Joseph Losey

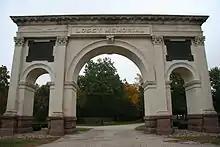
Losey Memorial Arch (1901) was erected by the city of La Crosse, Wisconsin, in tribute to Losey's grandfather, a prominent attorney and civic leader

Joseph Walton Losey III was born on January 14, 1909, in La Crosse, Wisconsin, where he and Nicholas Ray were high-school classmates at La Crosse Central High School. He attended Dartmouth College and Harvard University, beginning as a student of medicine and ending in drama.